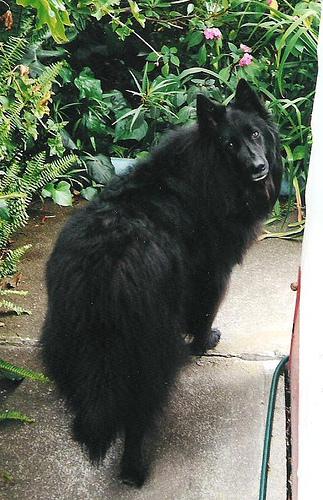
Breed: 227-n000070-groenendael